Thompson Twins

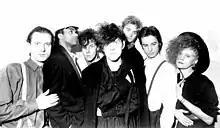
Thompson Twins, 1982

In 1981, the line-up became Bailey, Dodd, Roog, Bell and two new members: former band roadie Joe Leeway on congas and percussion, and Jane Shorter on saxophone. This line-up recorded the debut Thompson Twins studio album "A Product Of... (Participation)", documented in the film "Listen to London" (1981). Currie, who had been associated with the band for a few years, played and sang on their debut studio album, but was not yet a full member.